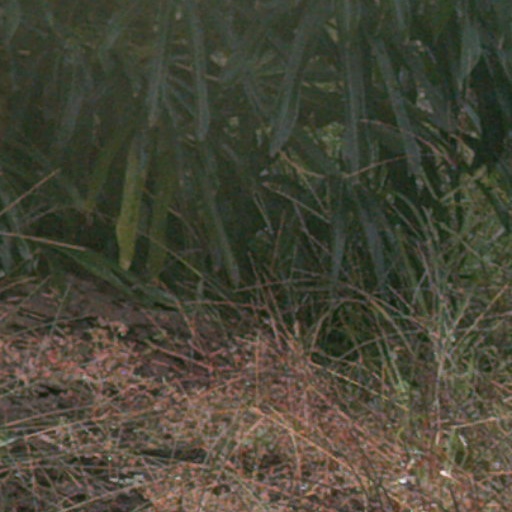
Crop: cassava